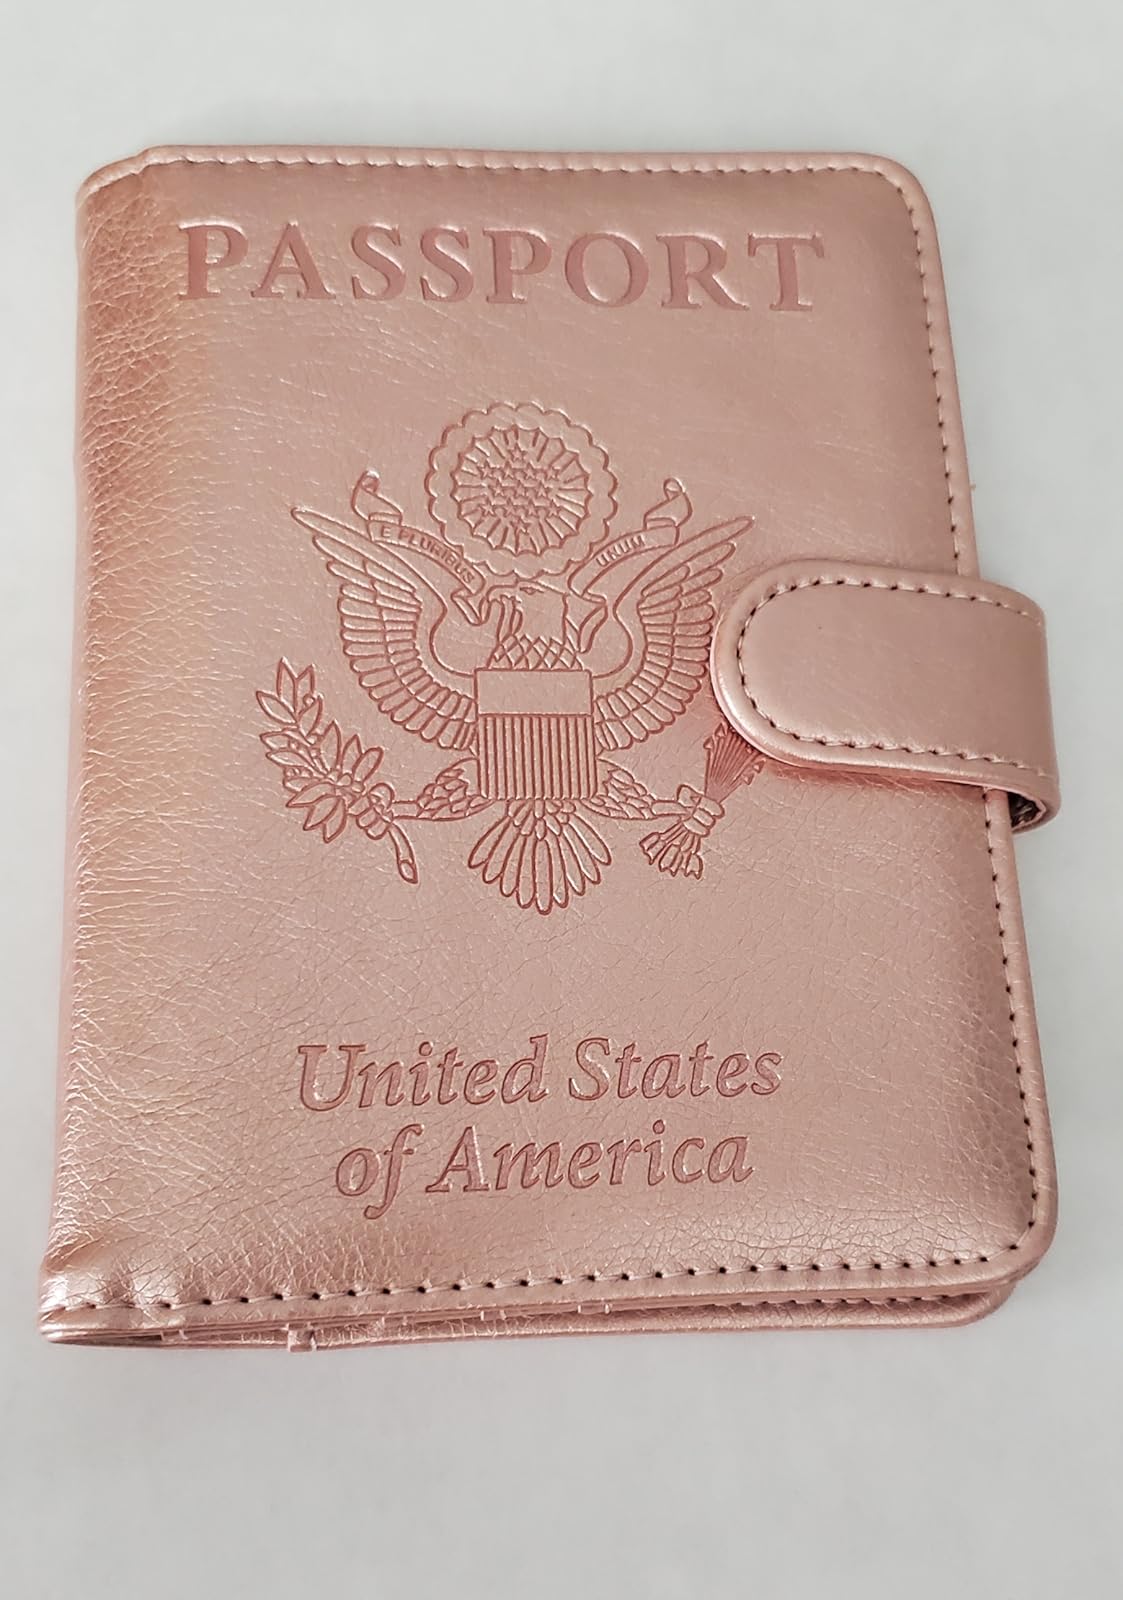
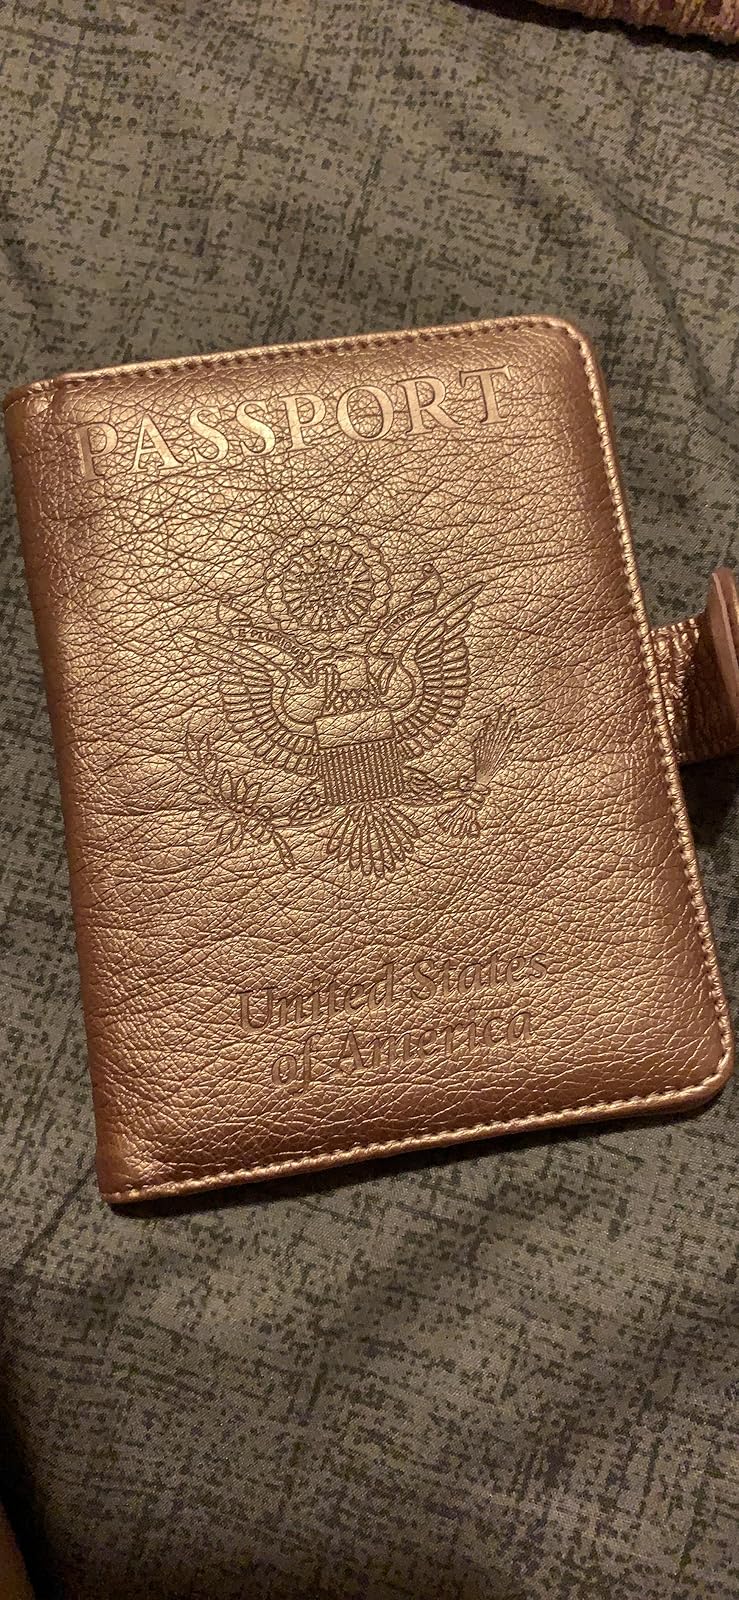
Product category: accessories_wallet
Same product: yes